Clip (film)

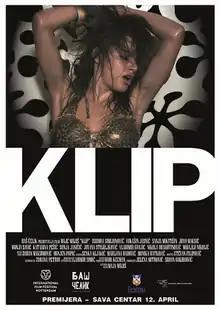
Theatrical release poster

Clip is a 2012 Serbian drama film written and directed by Maja Miloš, her first time directing, and starring Isidora Simijonović in her first film role. The film's title derives from the many short cell phone videos made by the film's central character, Jasna (Simijonović), a troubled teenager whose family is falling apart. The film was released in Serbia on 12 April 2012 at Belgrade's Sava Centar. Simijonović won the award for the best actress at the Vilnius International Film Festival and 'The Golden Hazelnut' (Zlatni lešnik) award for the best actress at the fifth International Festival of Film Direction in Leskovac.